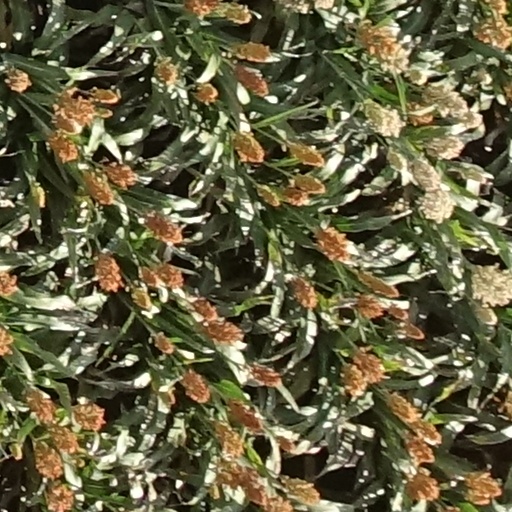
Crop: sorghum